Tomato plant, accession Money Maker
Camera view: tilt-top (135 deg); turntable rotation: 30 degrees
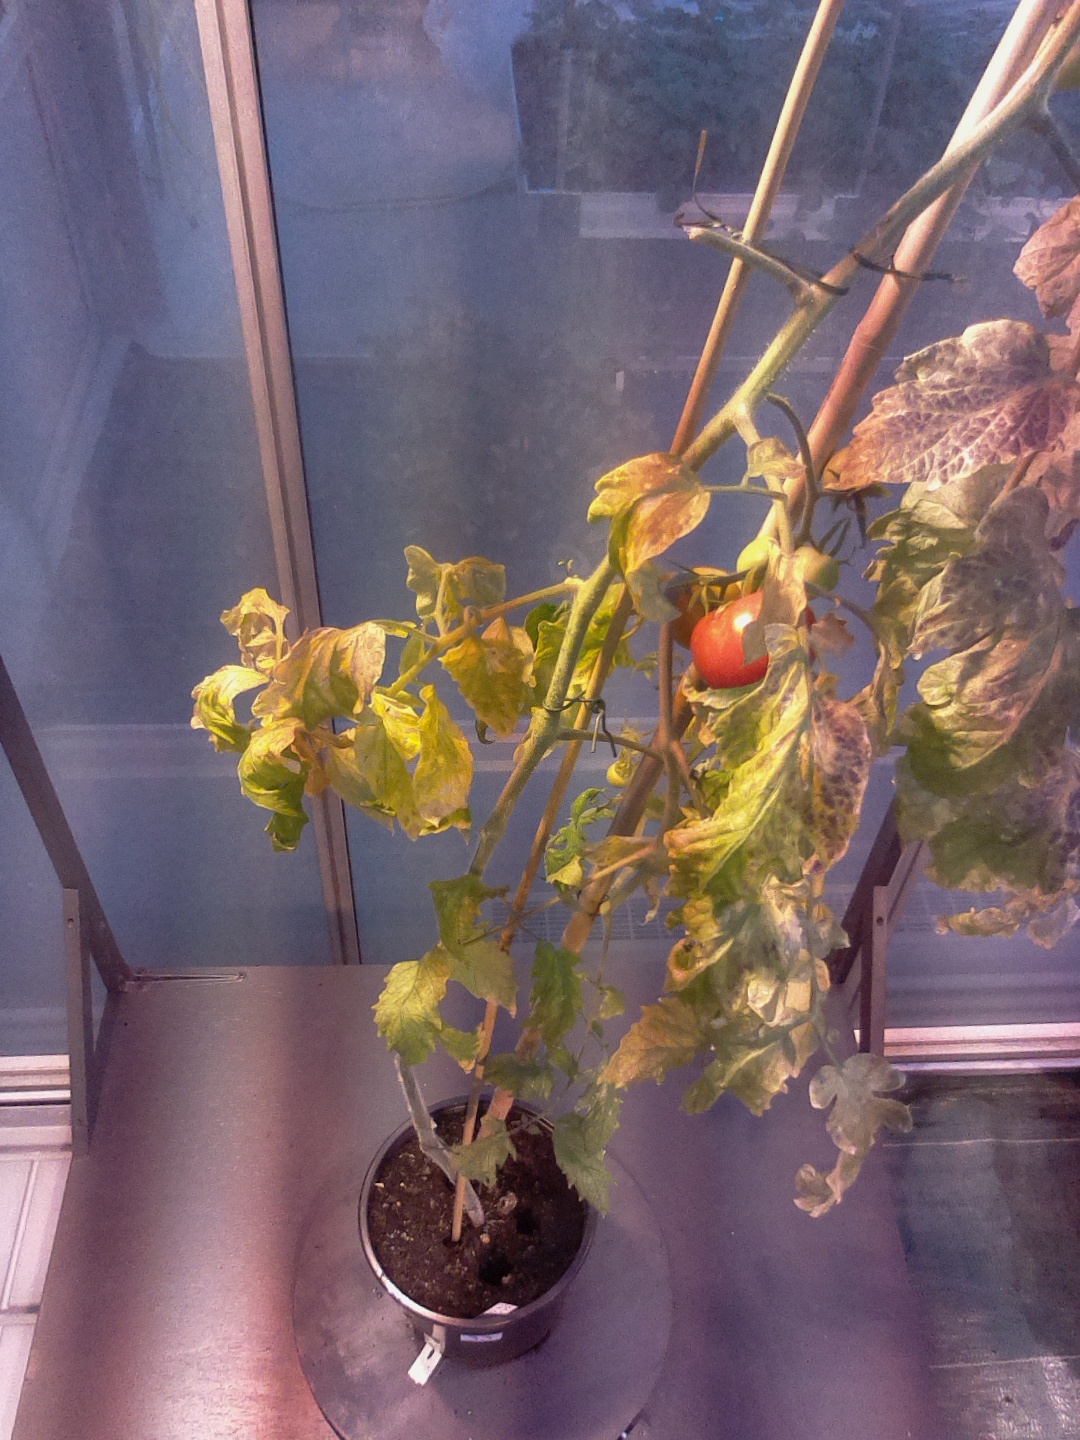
BBCH growth stage 89: 90%-100% of fruits show typical fully ripe color